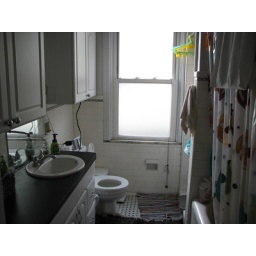
bathroom - shower in bathtub - original shower converted to hamper